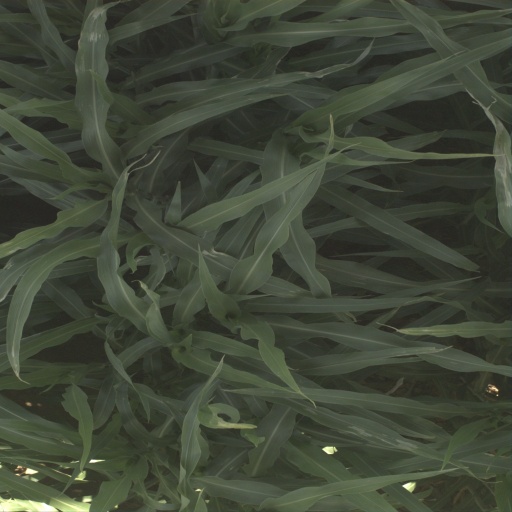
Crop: sorghum